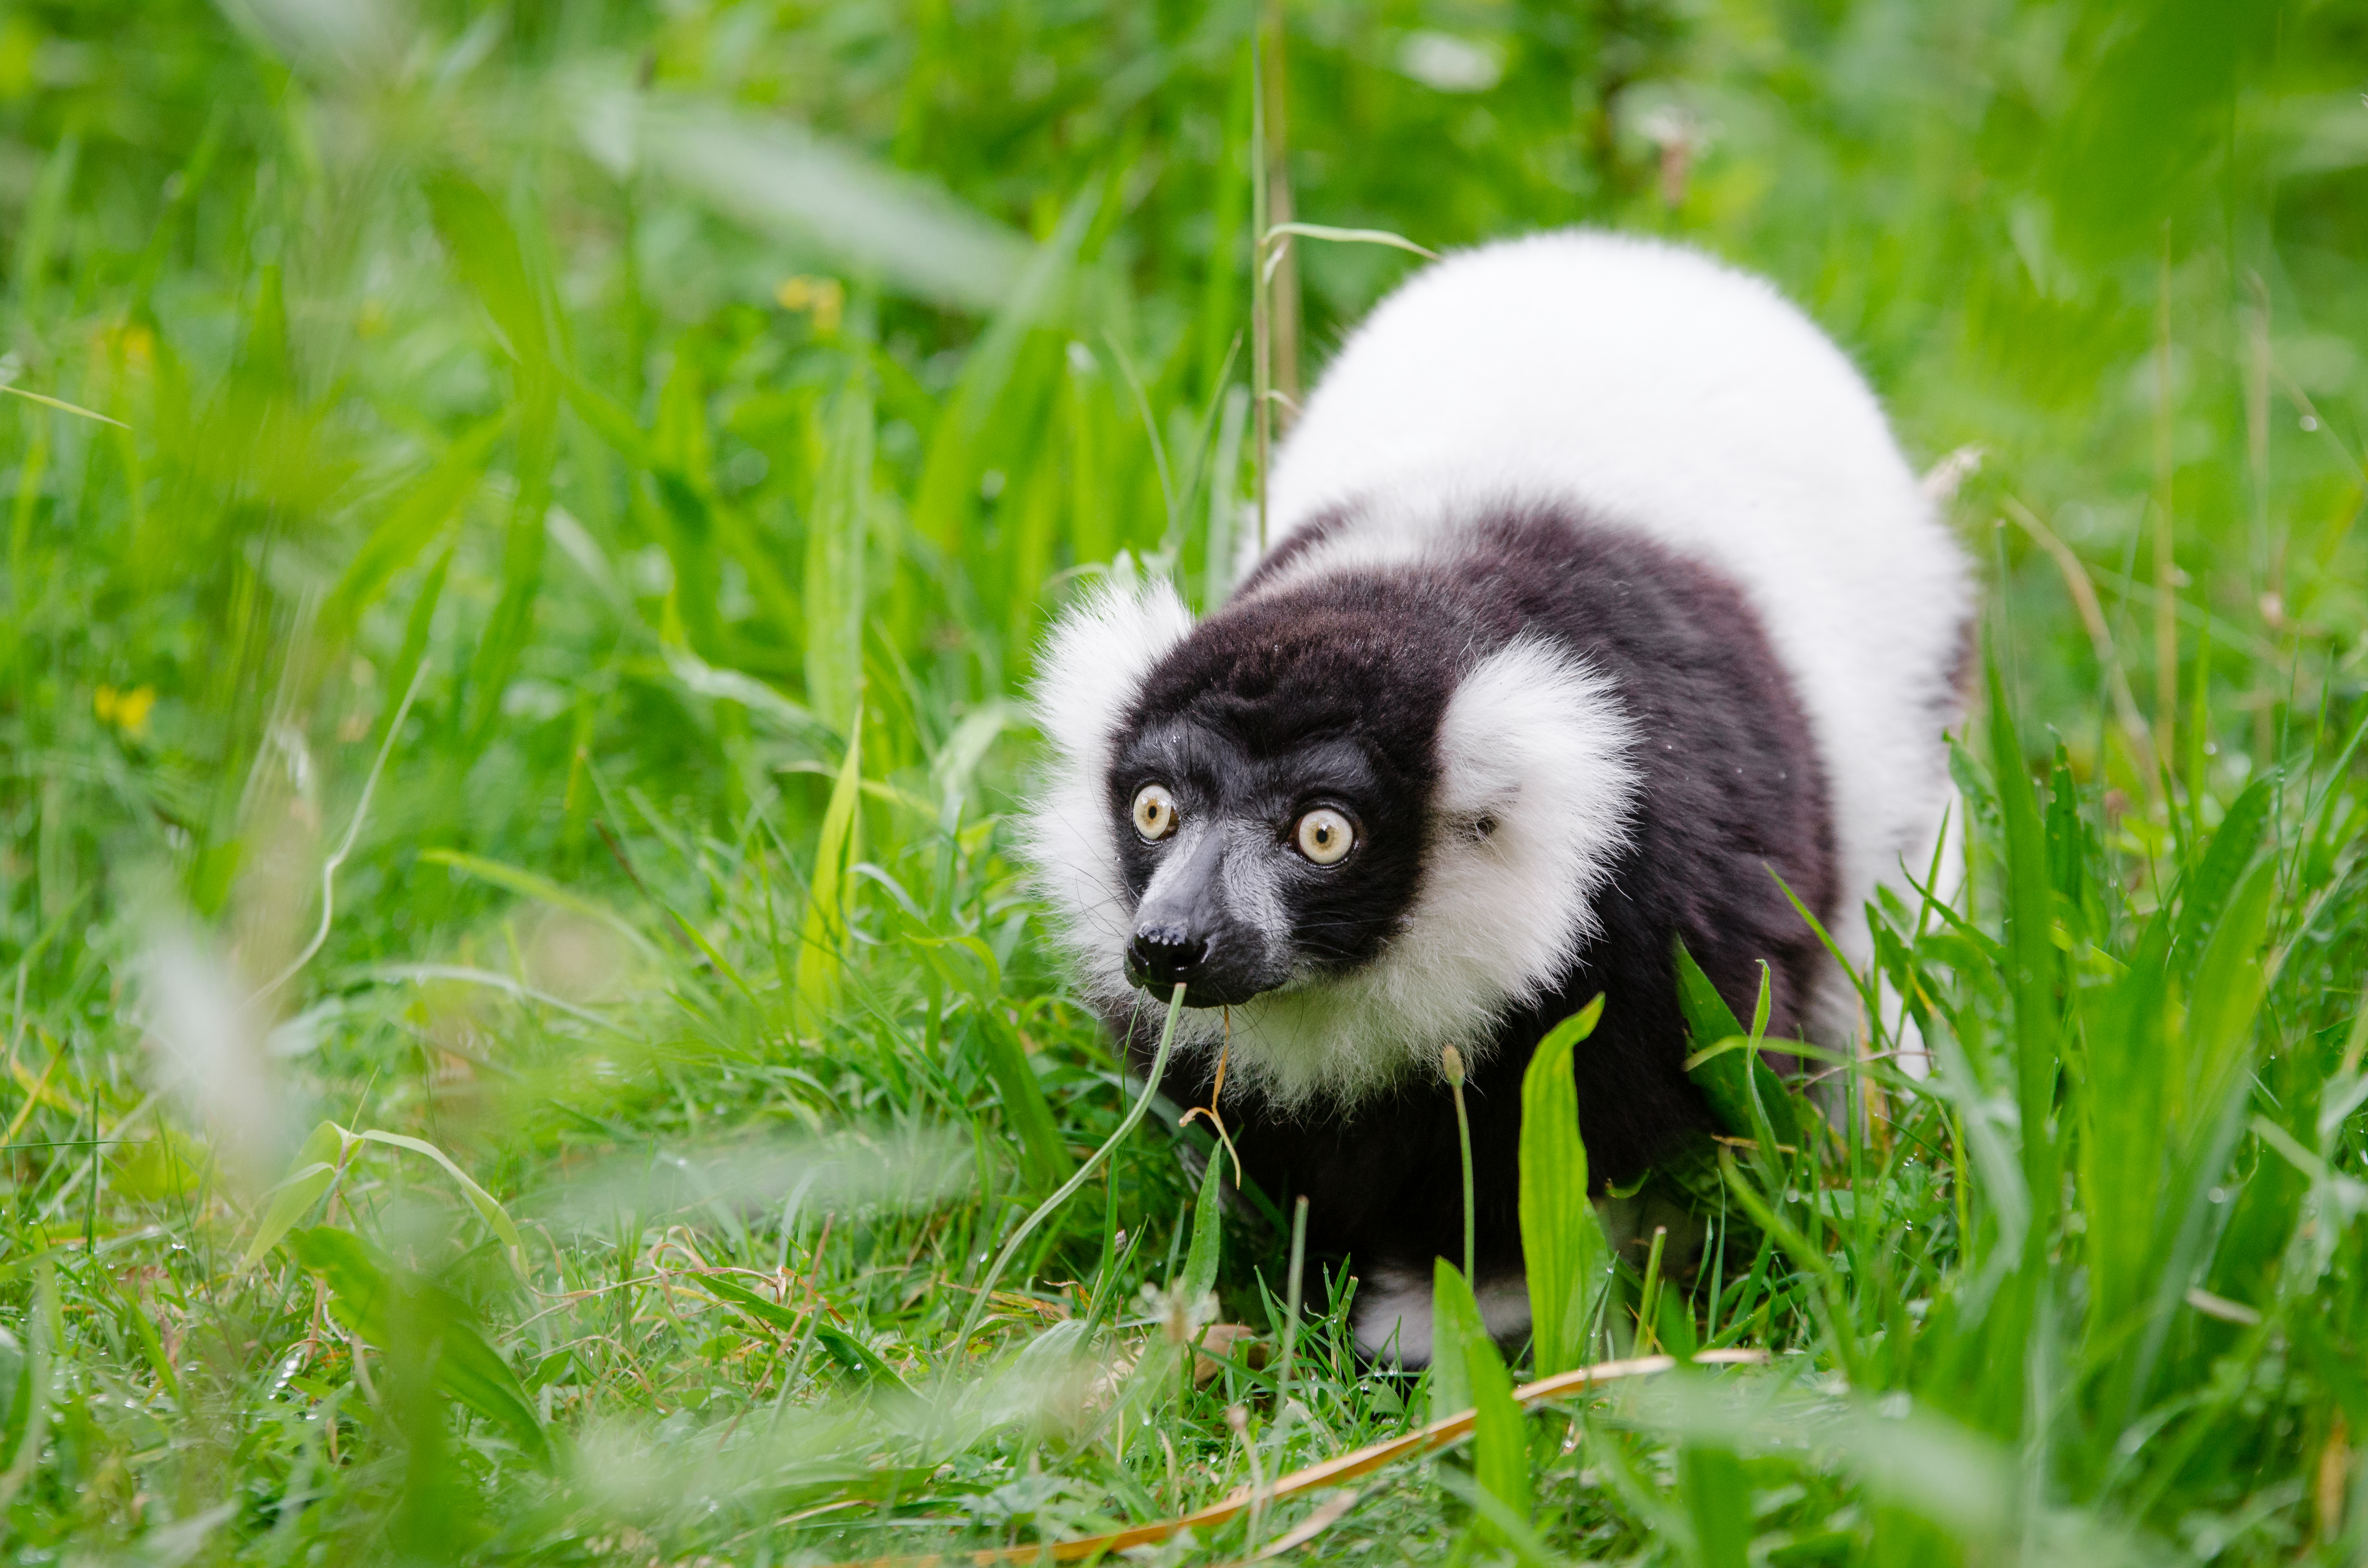
nature, grass, animal, wildlife, zoo, mammal, fauna, primate, madagascar, vertebrate, lemur, natural environment, new world monkey